Louis XVI

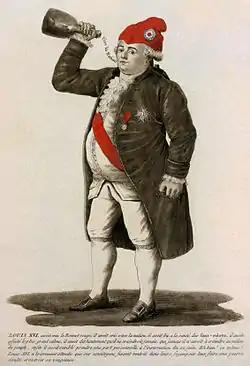
Tinted etching of Louis XVI, 1792. The caption refers to the date of the Tennis Court Oath and concludes, "The same Louis XVI who bravely waits until his fellow citizens return to their hearths to plan a secret war and exact his revenge."

In the end, the Legislative Assembly, supported by Louis XVI, declared war on Austria ("the King of Bohemia and Hungary") first, voting for war on 20 April 1792, after a long list of grievances was presented to it by the foreign minister, Charles François Dumouriez. Dumouriez prepared an immediate invasion of the Austrian Netherlands, where he expected the local population to rise against Austrian rule. However, the Revolution had thoroughly disorganised the army, and the forces raised were insufficient for the invasion. The soldiers fled at the first sign of battle and, in one case, on 28 April 1792, murdered their general, Irish-born Théobald Dillon, whom they accused of treason.